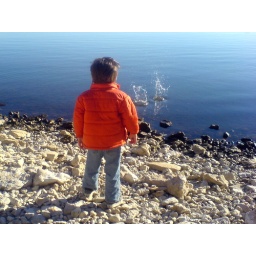
ayden throwing rocks in the lake